Mapsco

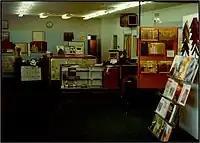
The interior of the Mapsco store in Dallas in the 1970s

On March 31, 1981, Handymap changed its name back to Mapsco, officially, and the "Handymap" name came off the book covers for good. On August 3 of that year Mapsco opened its first retail outlet at Preston Road and Forest Lane in North Dallas. By the early 80s, a Dallas Mapsco cost $10.95 and the book had about 18,000 streets in it. Each year, there were about 750 changes to the Dallas book compared to Fort Worth which had 40% less. In 1984, due to a personal agreement, Choyce Kendrick and Mapsco produced the first Louisville, Kentucky street atlas and it became Mapsco's third book product. Also that year the company topped 100 sales outlets selling Mapsco books - and for the first year sold out of all Dallas and Fort Worth atlases. By the late 80s, Dallas police were reporting that Dallas Mapsco street atlases were the most stolen item from unlocked cars. In 1986, Mapsco needed even more space and moved to a large facility at 5308 Maple Avenue, which also included a new retail store. In 1989, Choyce Kendrick retired from Mapsco and the company left the Kendrick family and was purchased by Dallas-based Rupe Investment Corp.